Mozg Armii

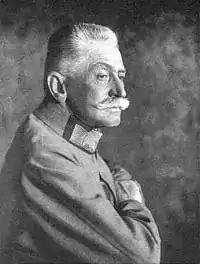
Count Conrad von Hötzendorf, Shaposhnikov's model of a good Chief of the General Staff

"Mobilization is the opium of war" (a paraphrase of Marx) is the title of one of the book's chapters. In it, Shaposhnikov draws mainly from the experience of World War I and the efforts all belligerents made to mobilize as quickly as possible in order first to try and crush the enemy before he himself had been able to mobilize, then to sustain a prolonged war effort. According to Shaposhnikov, the next war would be as long and intense as World War I had been, and would require several mobilizations throughout.